Denhart Bank Building

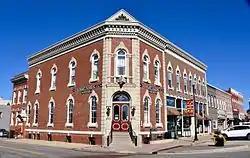

The Denhart Bank Building is a historic bank building located at 101 Washington Square in Washington, Illinois. Charles Anthony and Henry Denhart built the building for their bank, which began business in 1866, around 1872. The building has an Italianate design, a popular choice for the era, featuring tall windows with sandstone crowns, stone quoins, and an ornate framed entrance. The bank grew to not only be a prominent local bank but also to issue farm loans throughout the state and acquire holdings throughout the country. The partners dissolved their bank in 1885, though Denhart opened a new bank in the same building in 1886. Denhart's bank continued to use the building until it closed in 1930 following the 1929 stock market crash.